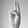
ASL letter: U